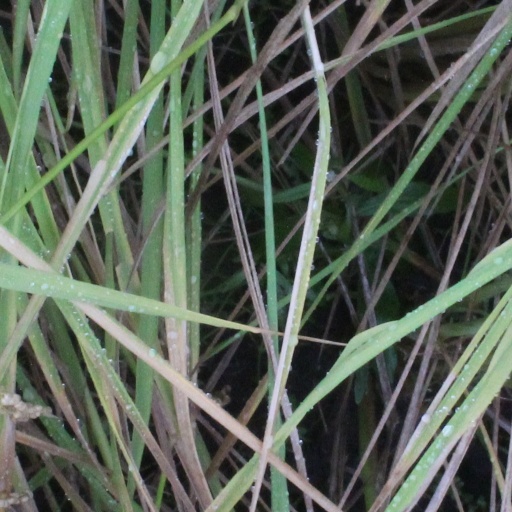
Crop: rice